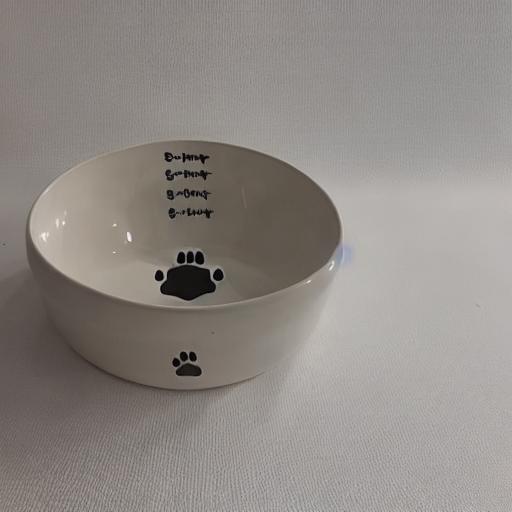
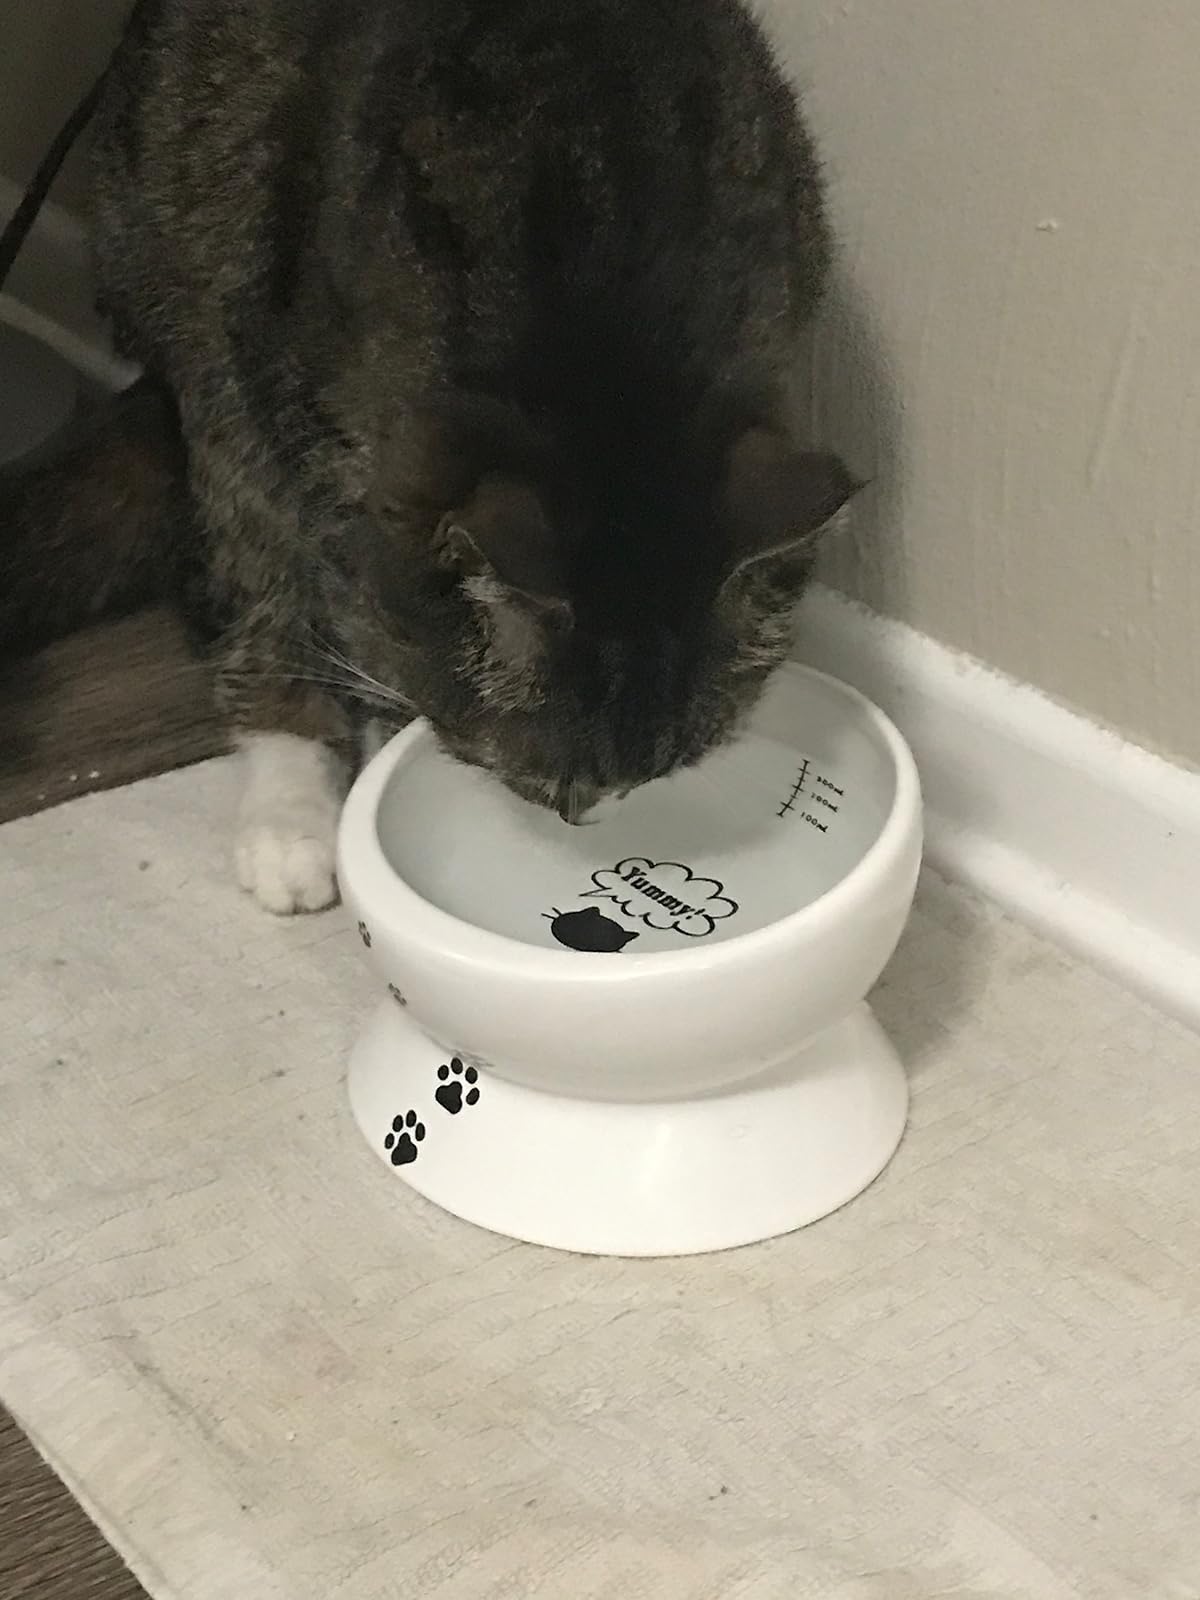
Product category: items_bowl
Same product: no